Jessica Cox

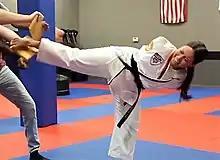
Cox breaking a board in 2017

At the age of 10, Cox began training in taekwondo at a school in her hometown of Sierra Vista. At the age of 14, she earned her first black belt. While in college at the University of Arizona Cox restarted her Taekwondo training at an American Taekwondo Association club on campus. In an effort to help future students without the use of arms, the instructors created an entire training curriculum by modifying the standard material from the ATA. For example, instead of a punch Cox executes a knee strike. Cox has since gone on to earn her second and third degree black belts in the ATA. Cox has also earned the title of 2014 Arizona State Champion in forms. She did not compete in a special abilities ring.